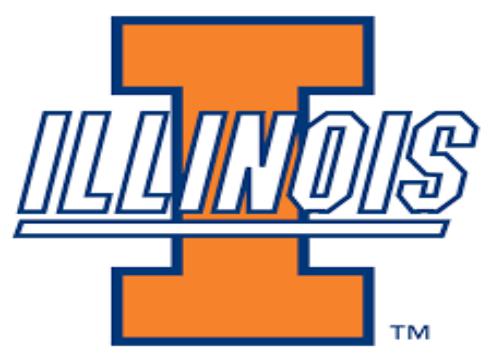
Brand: Illinois
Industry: Others